Ecology and evolutionary biology

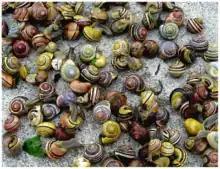
A collection of snails from a polymorphic population of "Cepaea nemoralis" in Poland

The colour and ornamentation of the snails' shells are almost entirely determined by their genes. One kind of land snail, "Cepaea nemoralis", which is very common in Europe, has been studied and found to have a few different colours and a different amount of dark bands on their shells. In a large citizen science project 'the Evolution Mega-Lab', citizens of many different countries throughout Europe collected snails and counted how many snails of a certain colour/band pattern were present in a certain habitat.